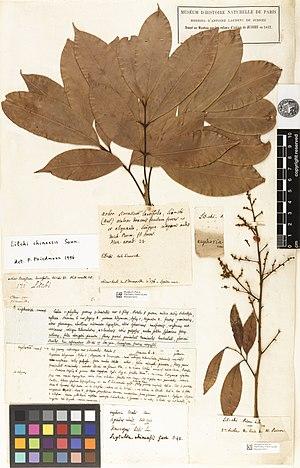
Litchi chinensis
Pierre Nicolas Le Chéron d'Incarville, est un jésuite passionné de botanique qui obtint une mission en Chine de 1740 à sa mort en 1757.